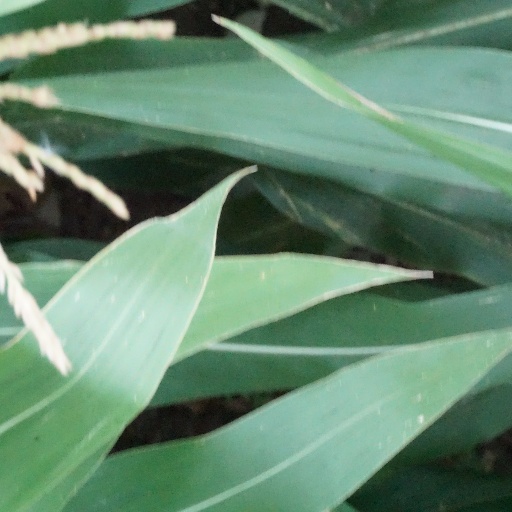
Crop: maize; corn